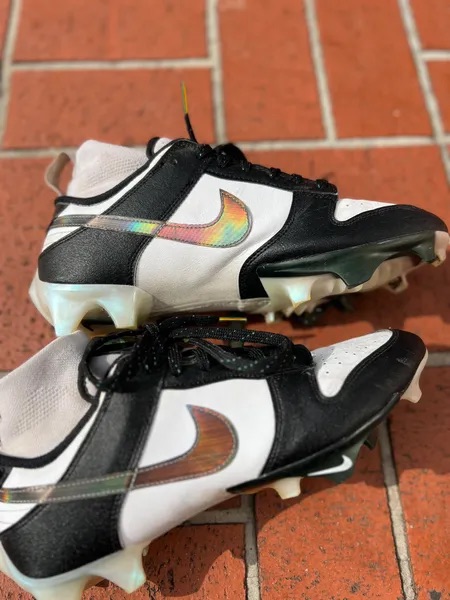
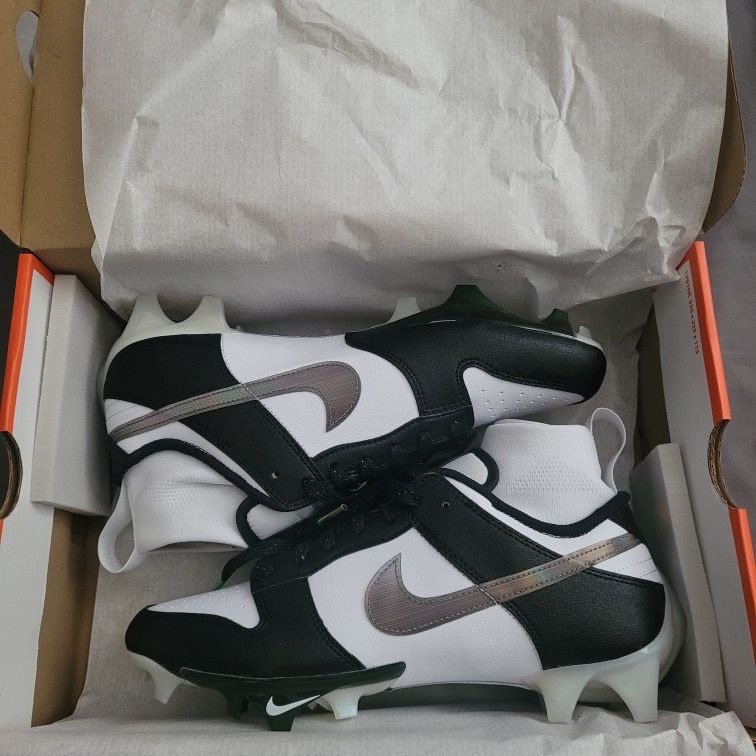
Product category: misc
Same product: yes